Royal and Venerable Confraternity of the Most Blessed Sacrament of Mafra

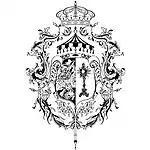
Emblem of the Confraternity

The Royal and Venerable Confraternity of the Most Blessed Sacrament of Mafra, alternatively, the Royal and Venerable Brotherhood of the Most Blessed Sacrament of Mafra, is a public association of faithful of the Catholic Church, canonically established in the Basilica of Our Lady and Saint Anthony of Mafra, Portugal.